Teletype Model 33

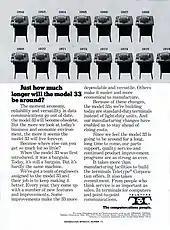
This 1974 advertisement emphasizes the widespread and longterm use of the Teletype Model 33

Teletype Corporation's Model 33 terminal, introduced in 1963, was one of the most popular terminals in the data communications industry until the late 1970s. Over a half-million 33s were made by 1975, and the 500,000th was plated with gold and placed on special exhibit. Another 100,000 were made in the next 18 months, and serial number 600,000, manufactured in the United States Bicentennial, was painted red, white and blue, and shown around the country.